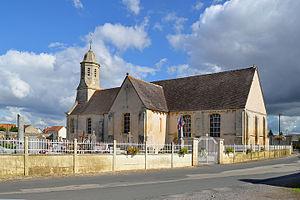
Vieux-Fumé (Calvados)
Vieux-Fumé est une ancienne commune française située dans le département du Calvados en région Normandie, peuplée de 523 habitants.